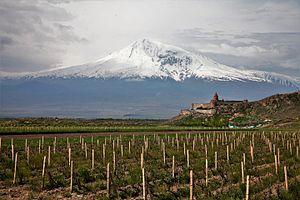
Khor Virap est un monastère arménien situé dans la région d'Ararat, non loin d'Erevan, la capitale. Il est dominé par le mont Ararat.